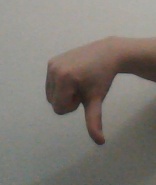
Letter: waw